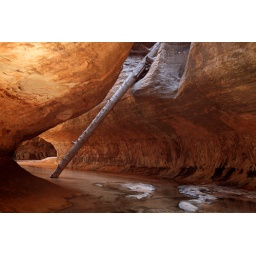
A fallen tree pierces through the canyon. The rocks have been eroded by the water into tunnel-like formations.